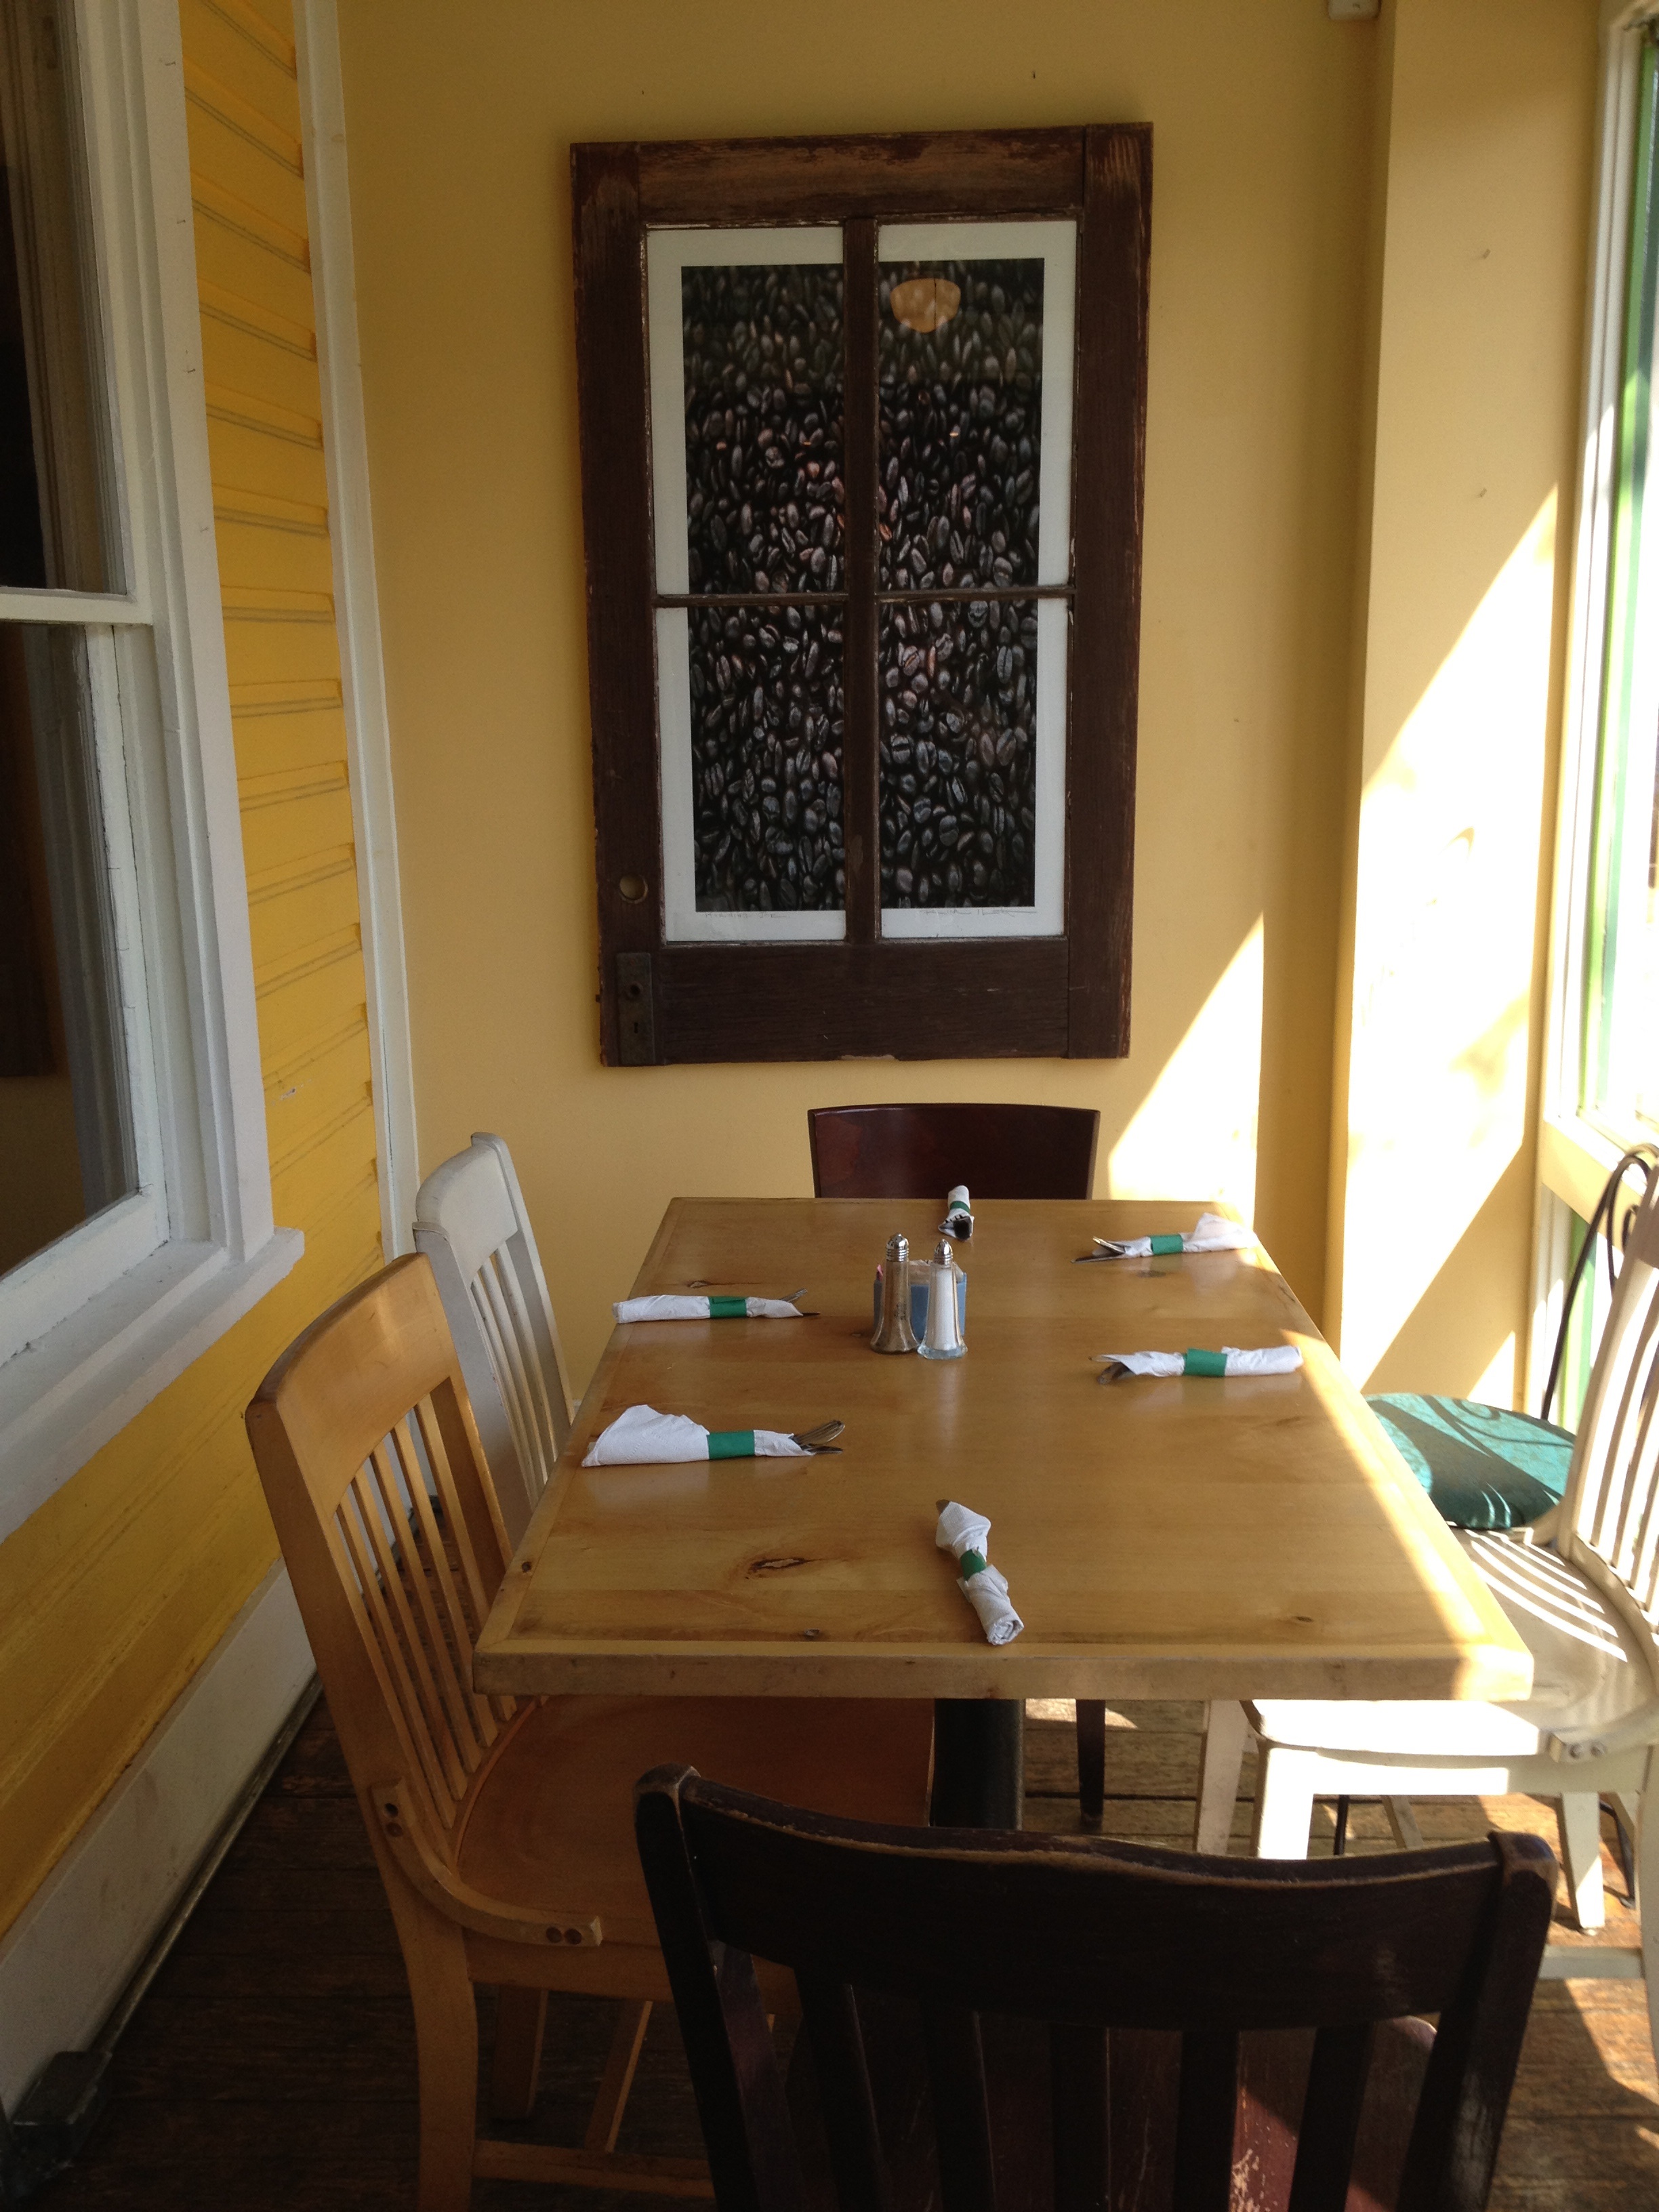
table, wood, house, floor, window, home, ceiling, cottage, property, living room, furniture, room, apartment, interior design, design, estate, dining room, window covering